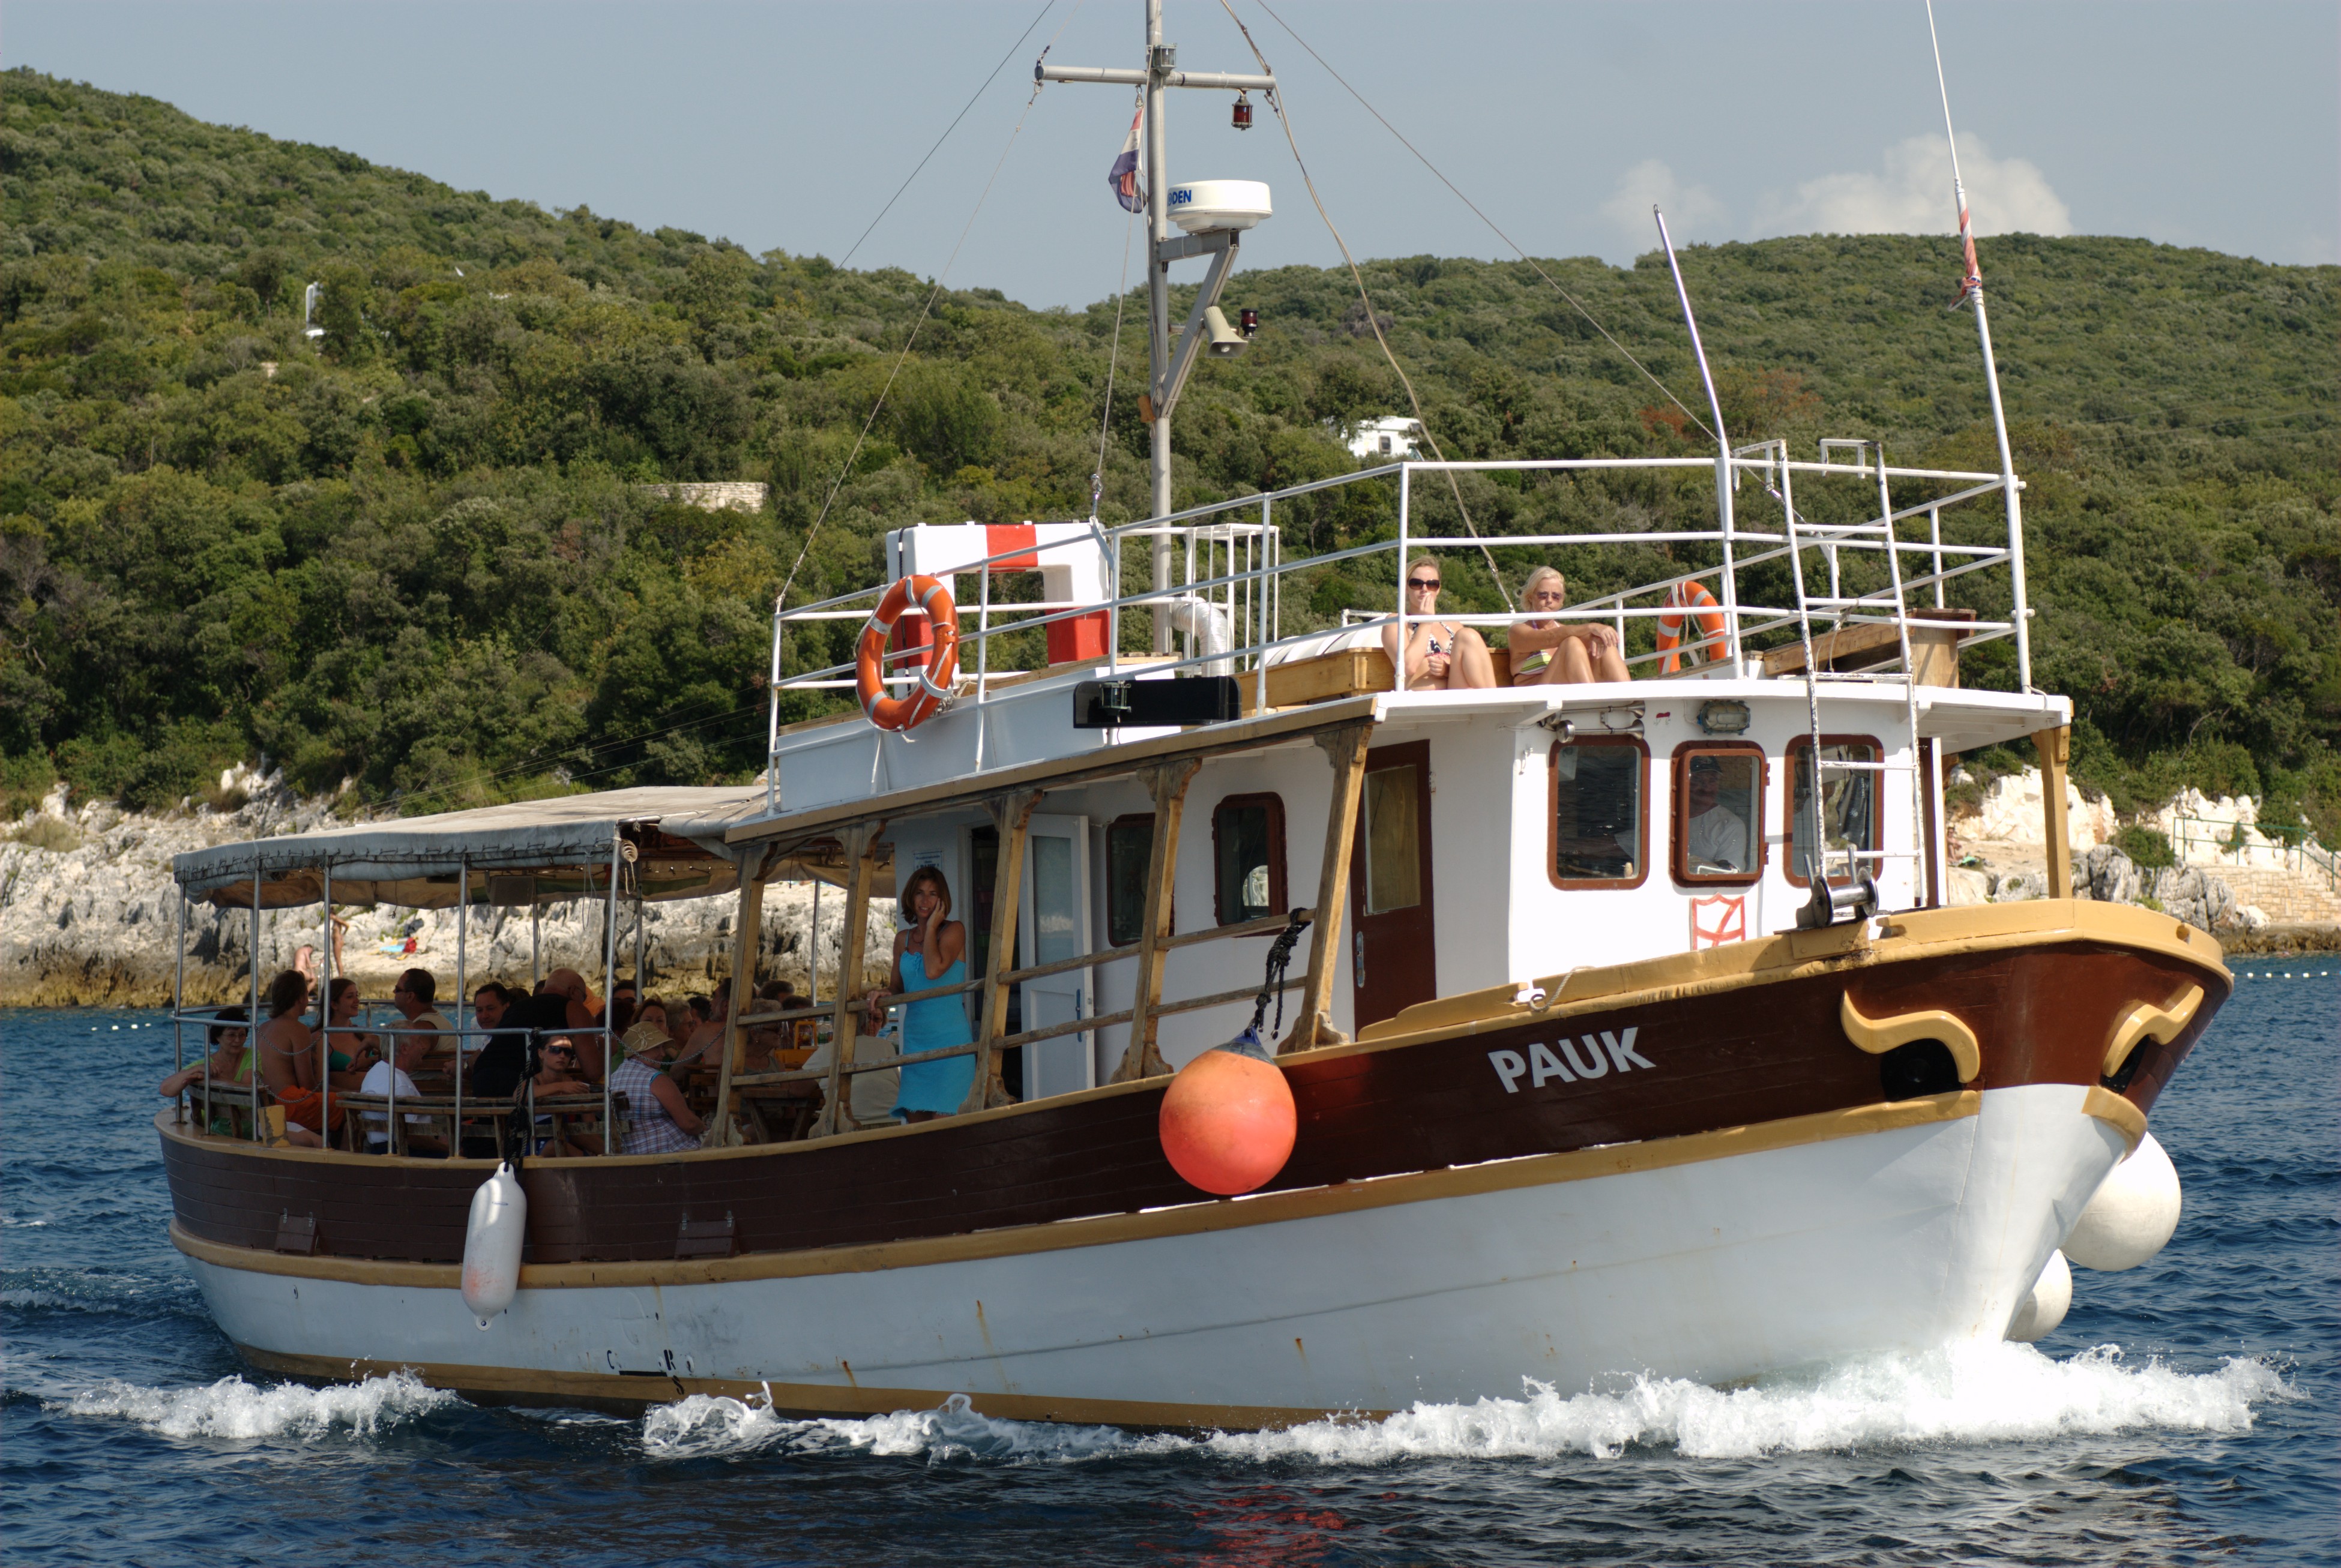
sea, boat, ship, vehicle, yacht, nikon, d80, watercraft, nikond80, fishing vessel, pauk, motor ship, passenger ship, pilot boat, fishing trawler